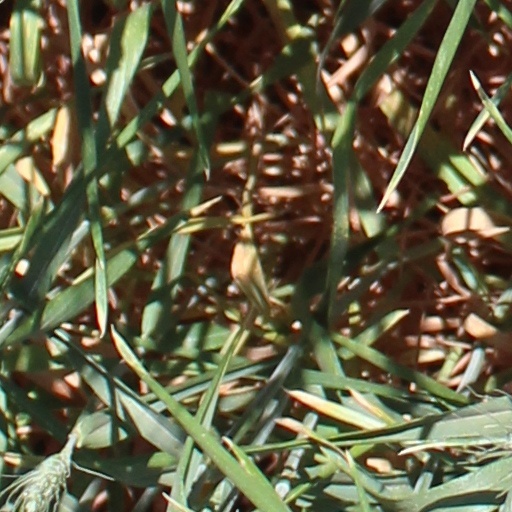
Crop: wheat